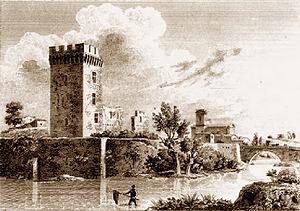
Palais des papes de Sorgues Gravure de Jean-Jérôme Baugean
Jacques Duèze, né en 1244 à Cahors, mort en 1334 à Avignon, issu d'une famille de la bourgeoisie aisée de Cahors, devient le 196ᵉ pape de l’Église catholique en 1316 sous le nom de Jean XXII.
Le palais des papes de Sorgues est la première résidence pontificale construite par la papauté d'Avignon au XIVᵉ siècle. Il fut voulu par Jean XXII et sa construction précède de 18 ans celle du palais des papes d'Avignon. Cette demeure somptueuse a servi de modèle pour l'édification des livrées cardinalices avignonnaises. Il n'en reste aujourd'hui que des vestiges, le palais ayant été démantelé au cours de la Révolution française par les entrepreneurs en bâtiment auxquels la commune de Sorgues l'avait vendu.
Jean-Jérôme Baugean, né à Marseille le 18 juin 1764 et mort en 1819, est un peintre, dessinateur et graveur français.
Sorgues est une commune française située dans le département de Vaucluse, en région Provence-Alpes-Côte d'Azur.